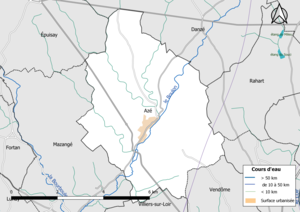
Carte du réseau hydrographique de la commune d'fr:Azé (Loir-et-Cher) (France).
Azé est une commune française située dans le département de Loir-et-Cher, en région Centre-Val de Loire.